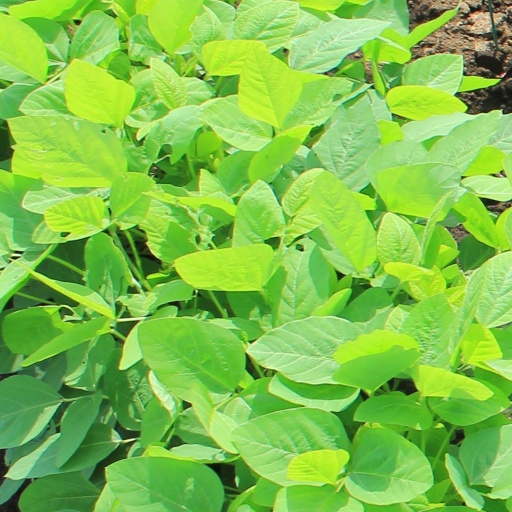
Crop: soybean